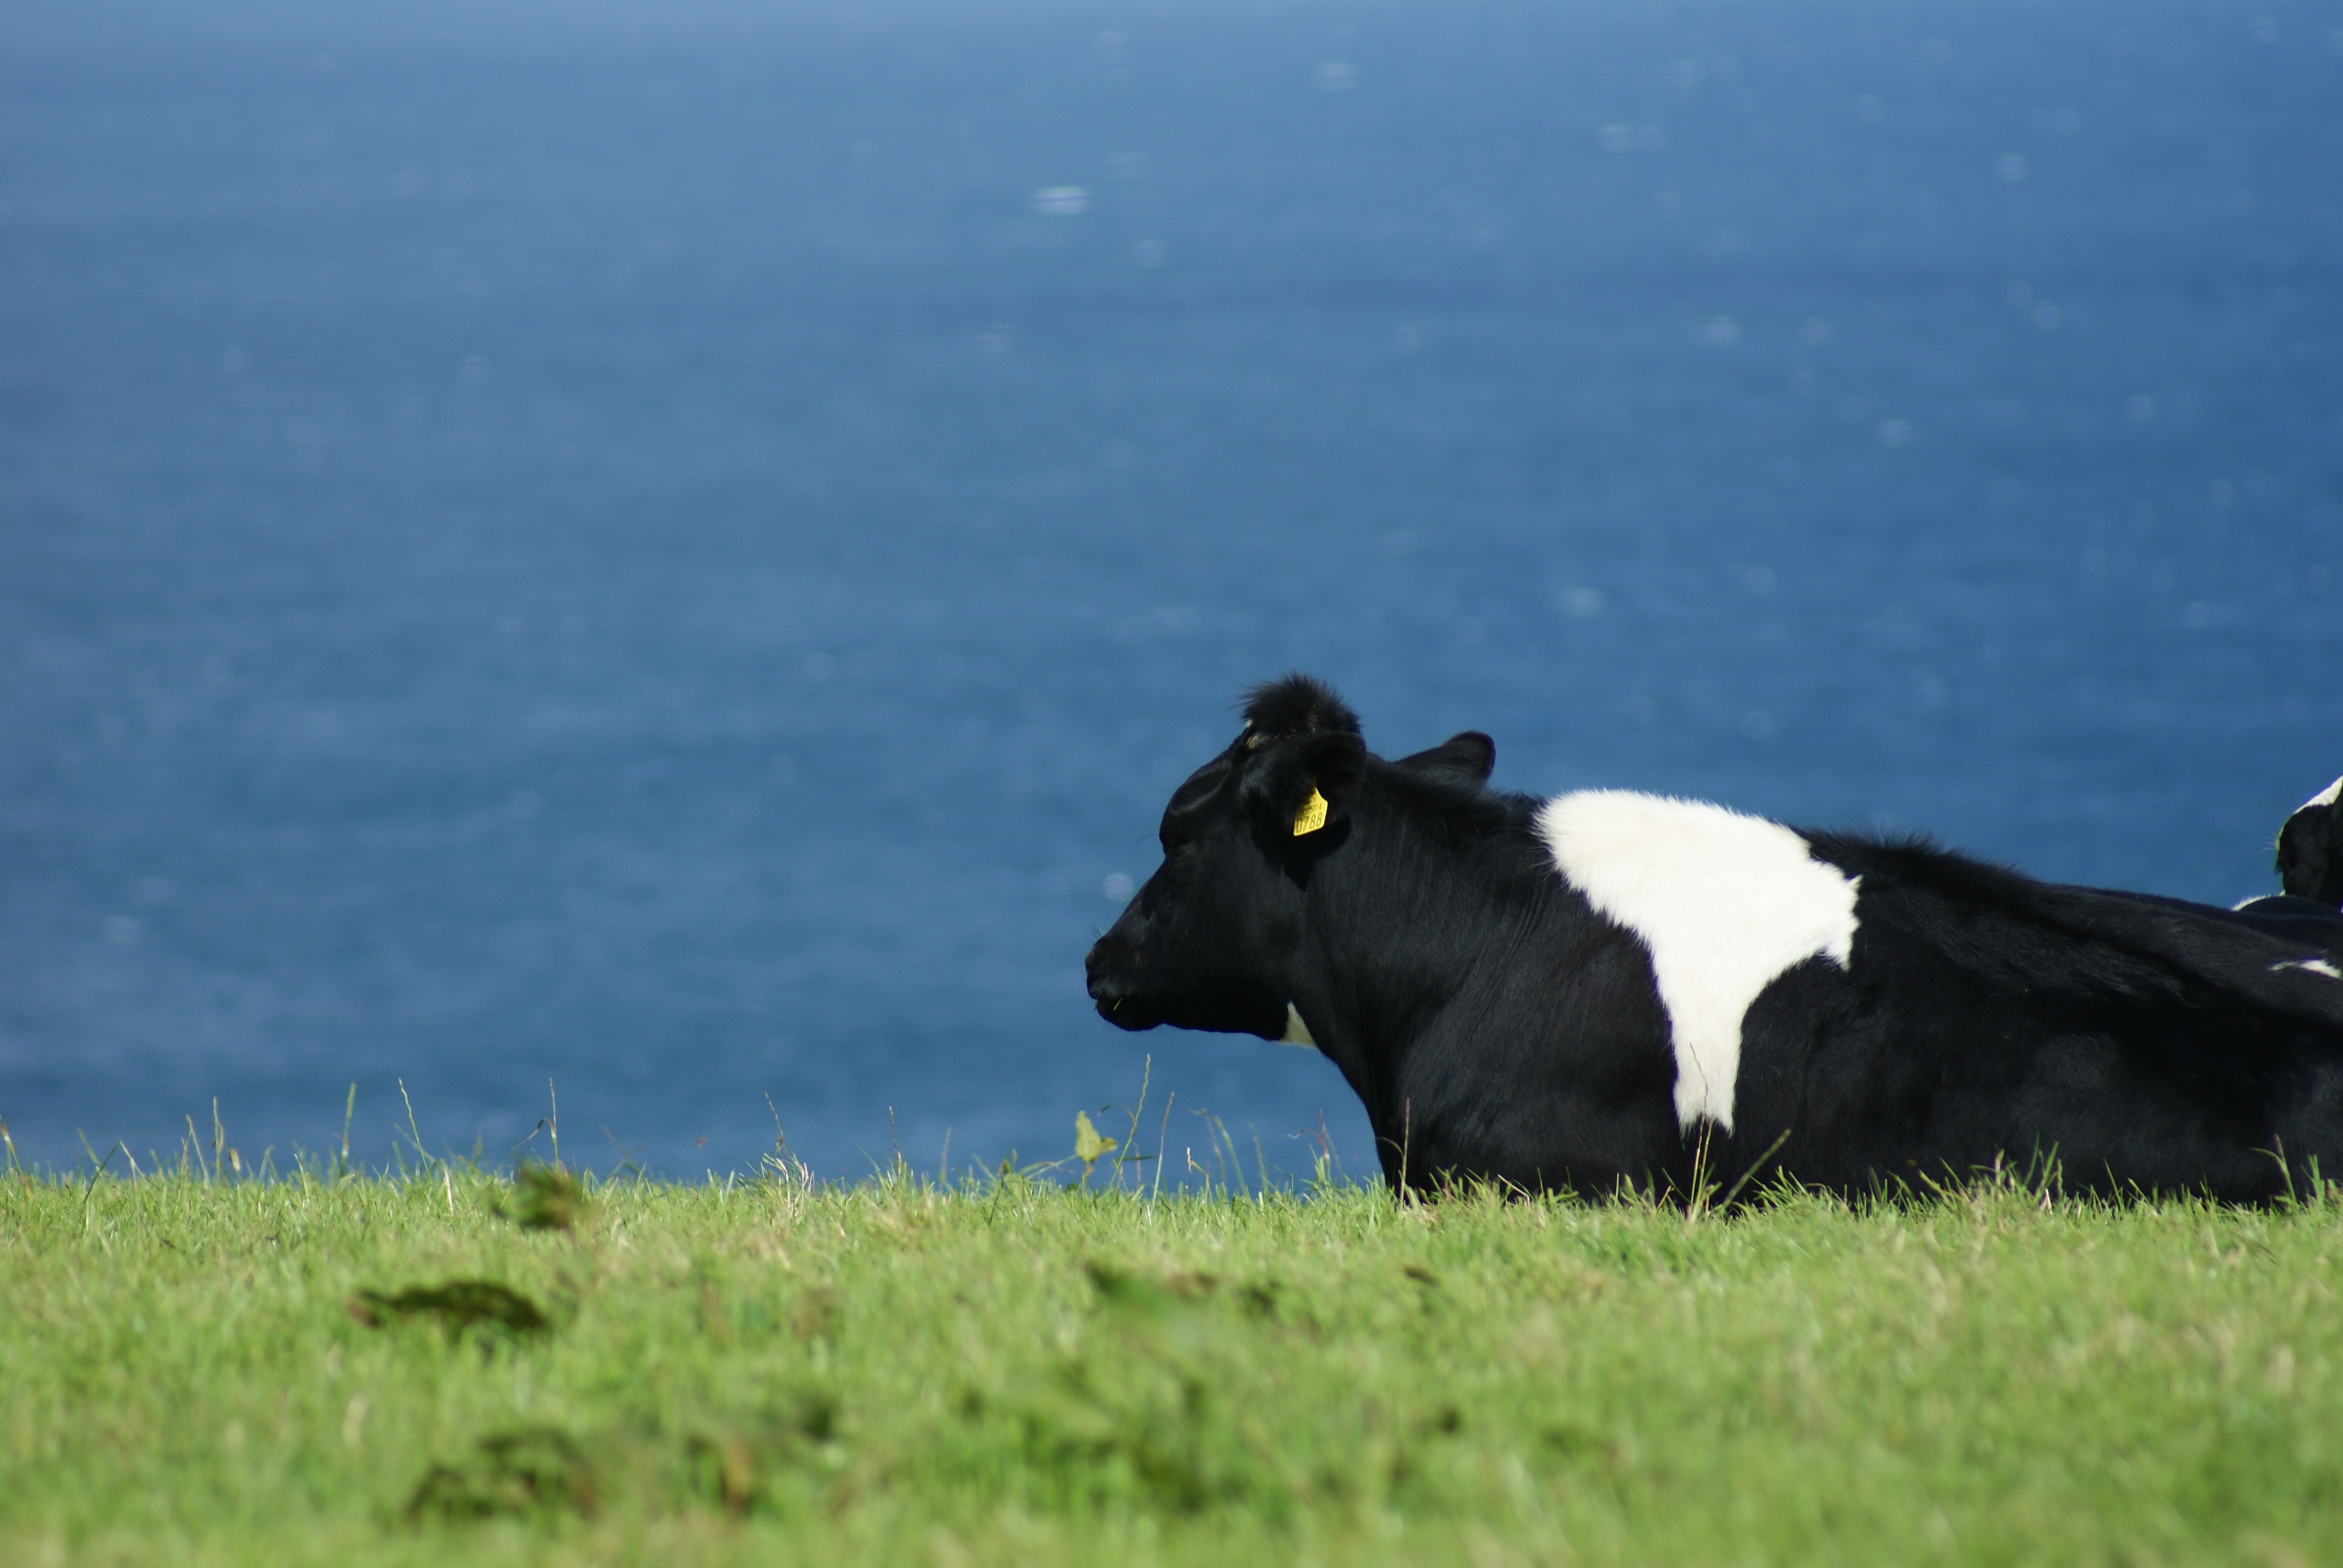
nature, grass, field, meadow, prairie, animal, cow, pasture, grazing, livestock, mammal, agriculture, bull, grassland, yak, milk cow, dairy cattle, grazing livestock, dairy cow, cattle like mammal, cow goat family, ecological agriculture